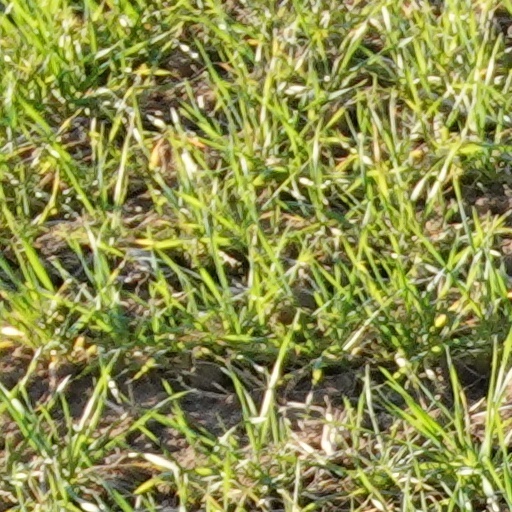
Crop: wheat